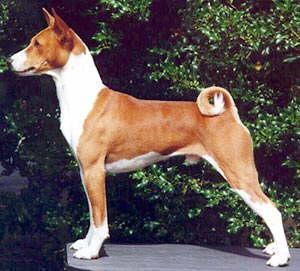
basenji